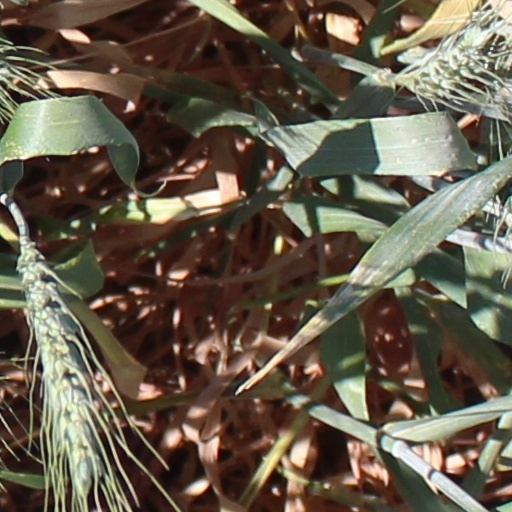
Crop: wheat